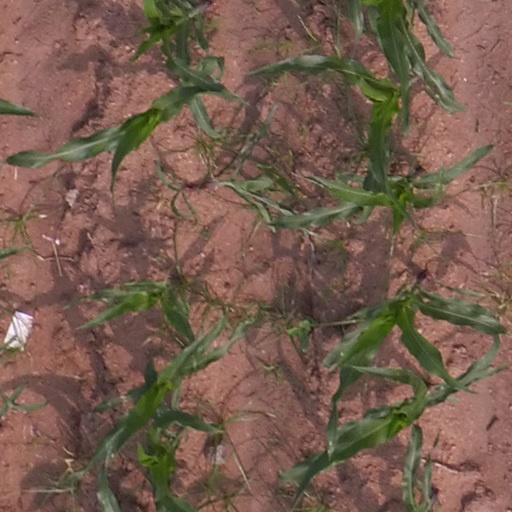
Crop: maize; corn